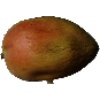
Label: Papaya 1